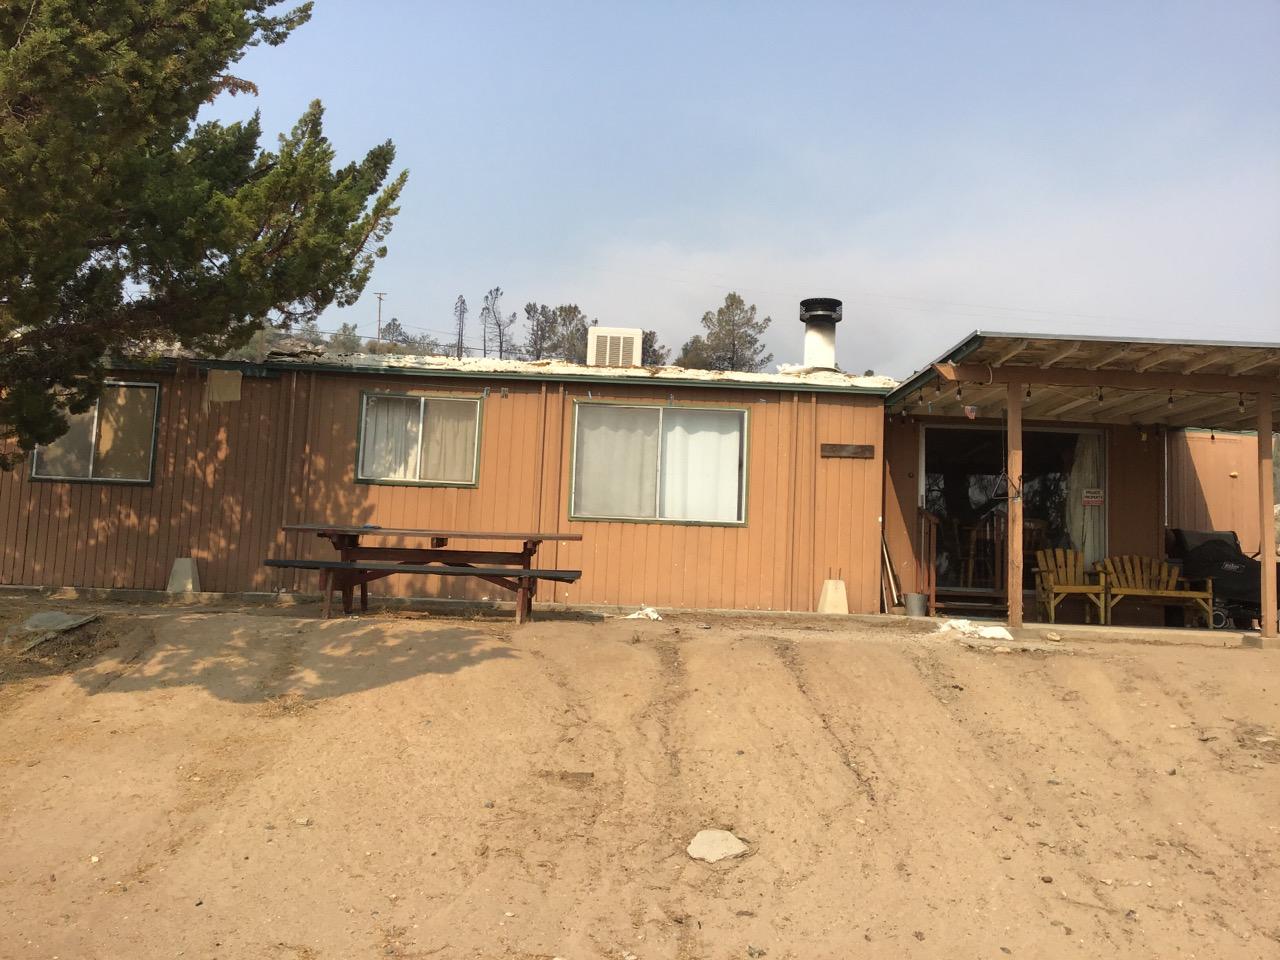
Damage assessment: no_damage